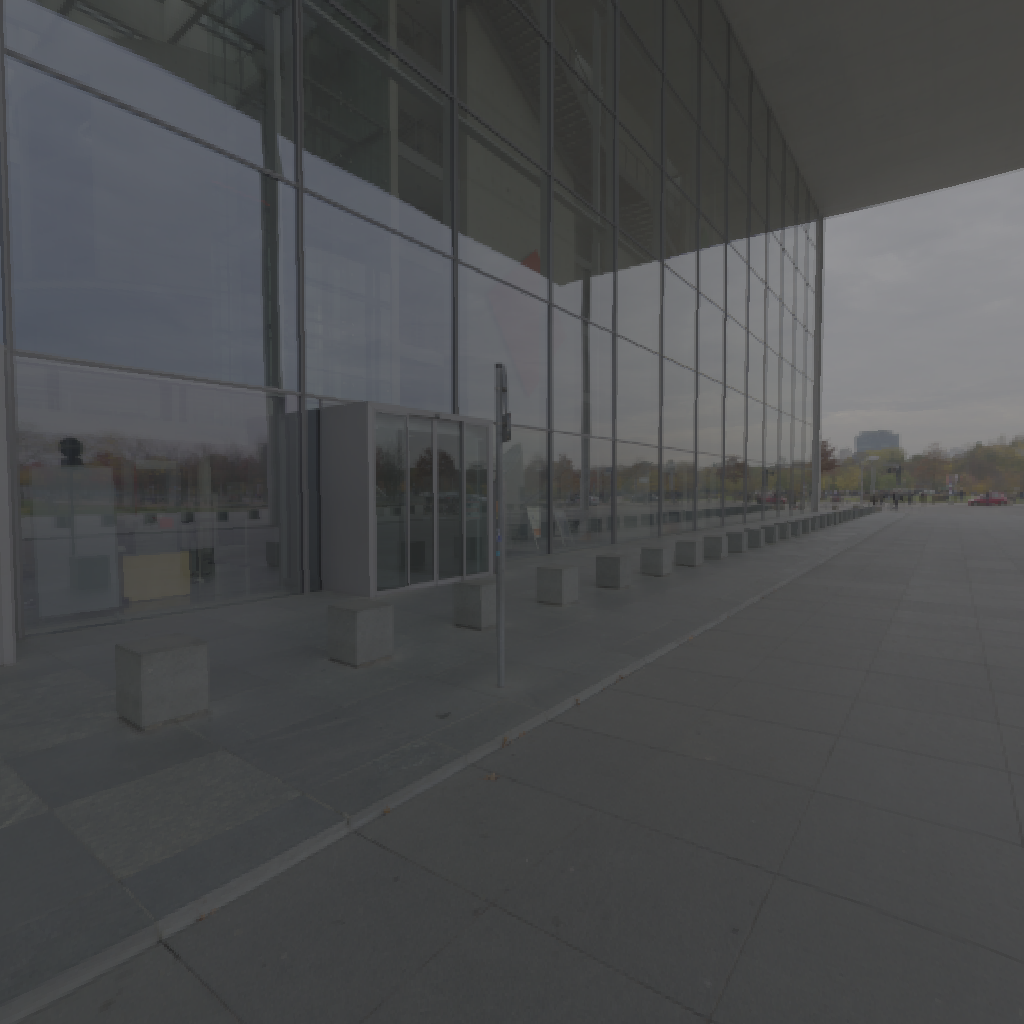
scene-linear HDR photo, Paul Lobe Haus, outdoor, with visible sun, architecture, berlin, germany, autumn, glass, indoor, urban, midday, overcast, medium contrast, natural light, high dynamic range, physically based lighting